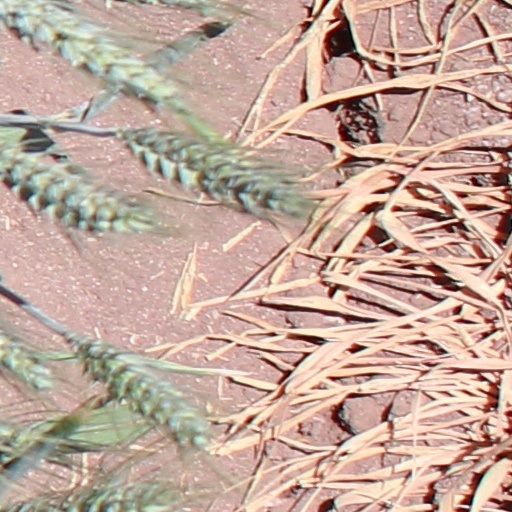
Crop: wheat